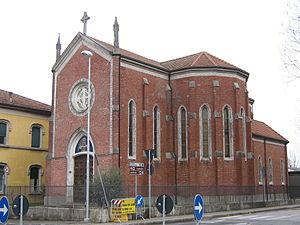
Gatteo est une commune de la province de Forlì-Cesena dans la région Émilie-Romagne en Italie.